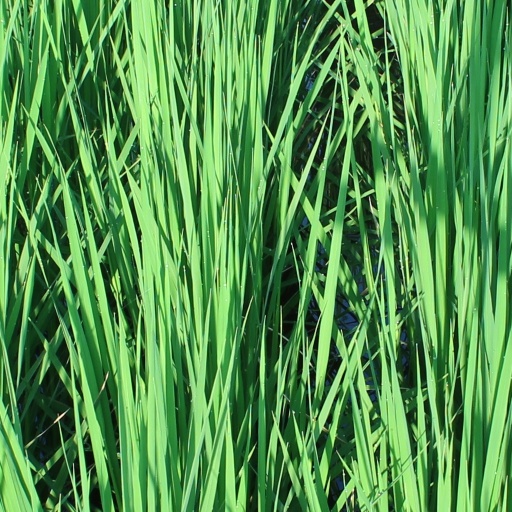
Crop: rice